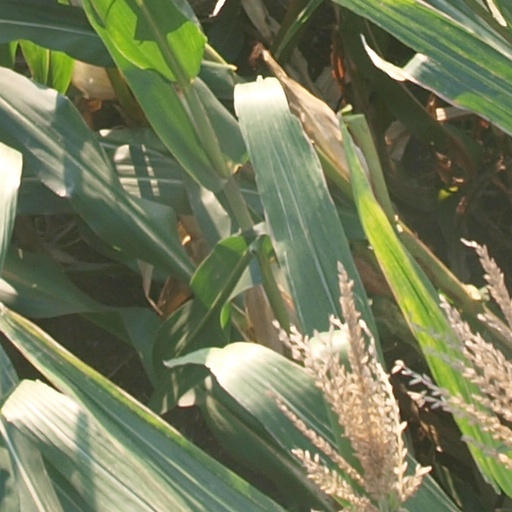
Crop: maize; corn